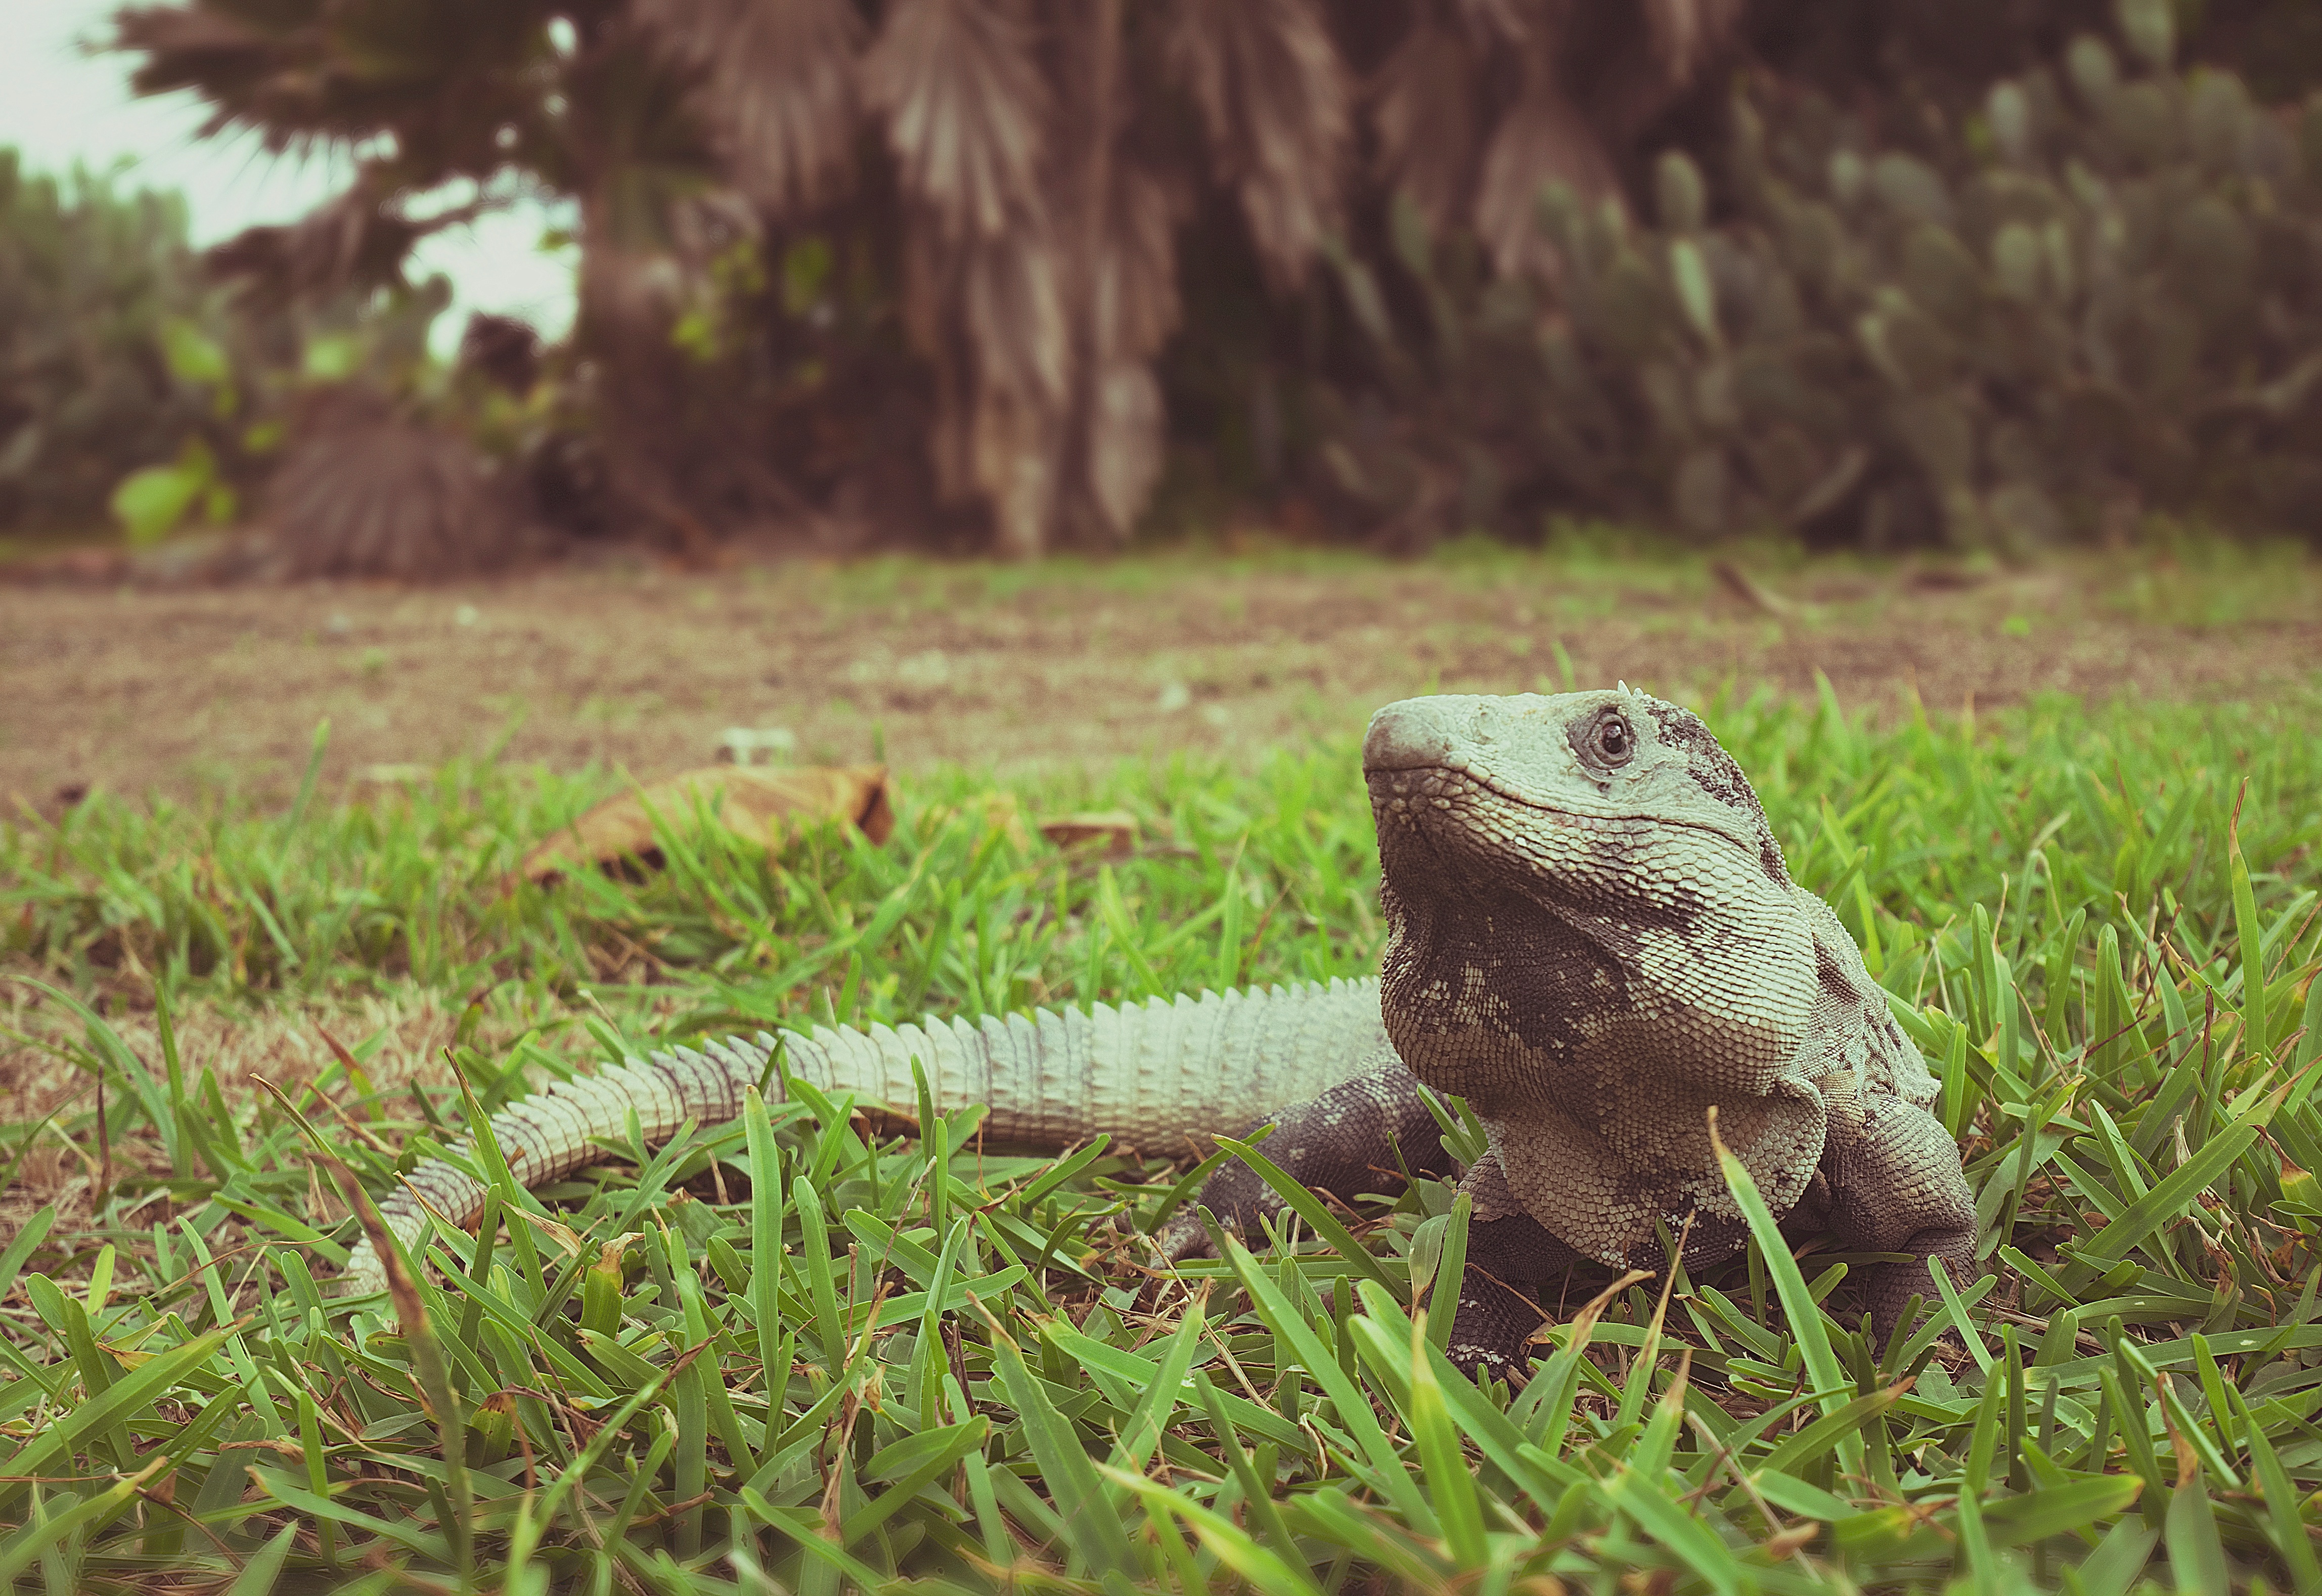
nature, grass, wildlife, green, reptile, amphibian, fauna, vertebrate